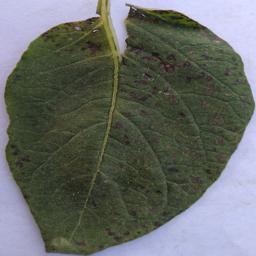
Etiqueta: Tizon_Temprano